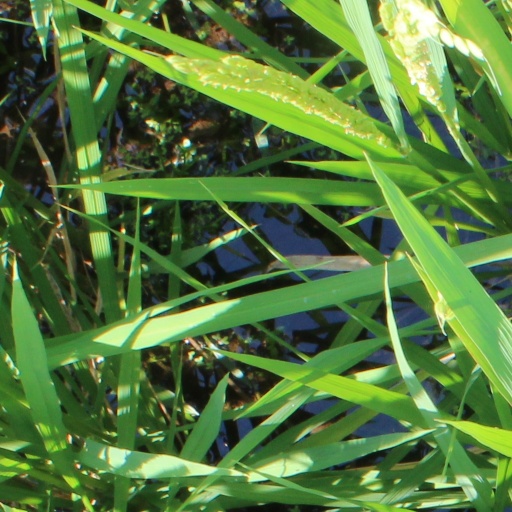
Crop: rice